G. S. R. Subba Rao

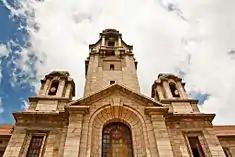
Indian Institute of Science

G. S. R. Subba Rao, born on 21 August 1937 in Kolavennu, in the south Indian state of Andhra Pradesh to Satyanarayana Ganugapati and Lakshmi Subba Rao, did his college studies at Andhra University from where he graduated in chemistry in 1957 and followed it up with a master's degree in 1959. Subsequently, he enrolled for doctoral studies under the guidance of L. Ramachandra Row and secured the degree of Doctor of Science in 1962 and moved to University of Manchester for his post-doctoral studies at the laboratory of Arthur J. Birch. He obtained a PhD in 1966 and completed his post doctoral studies at Australian National University. On his return to India in 1971, he joined the Indian Institute of Science as a member of faculty at the department of organic chemistry where he set up his research group and served as the dean of the faculty of science, eventually superannuating from academic duties as the chair of the department. He also serves as a director of Novosynth Research Labs and Bal Research Foundation, two entities involved in scientific research.